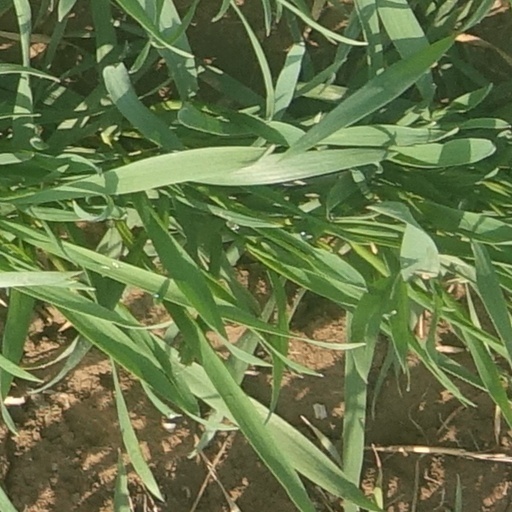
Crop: wheat